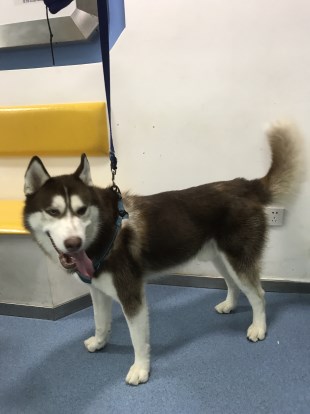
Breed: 1160-n000003-Siberian_husky